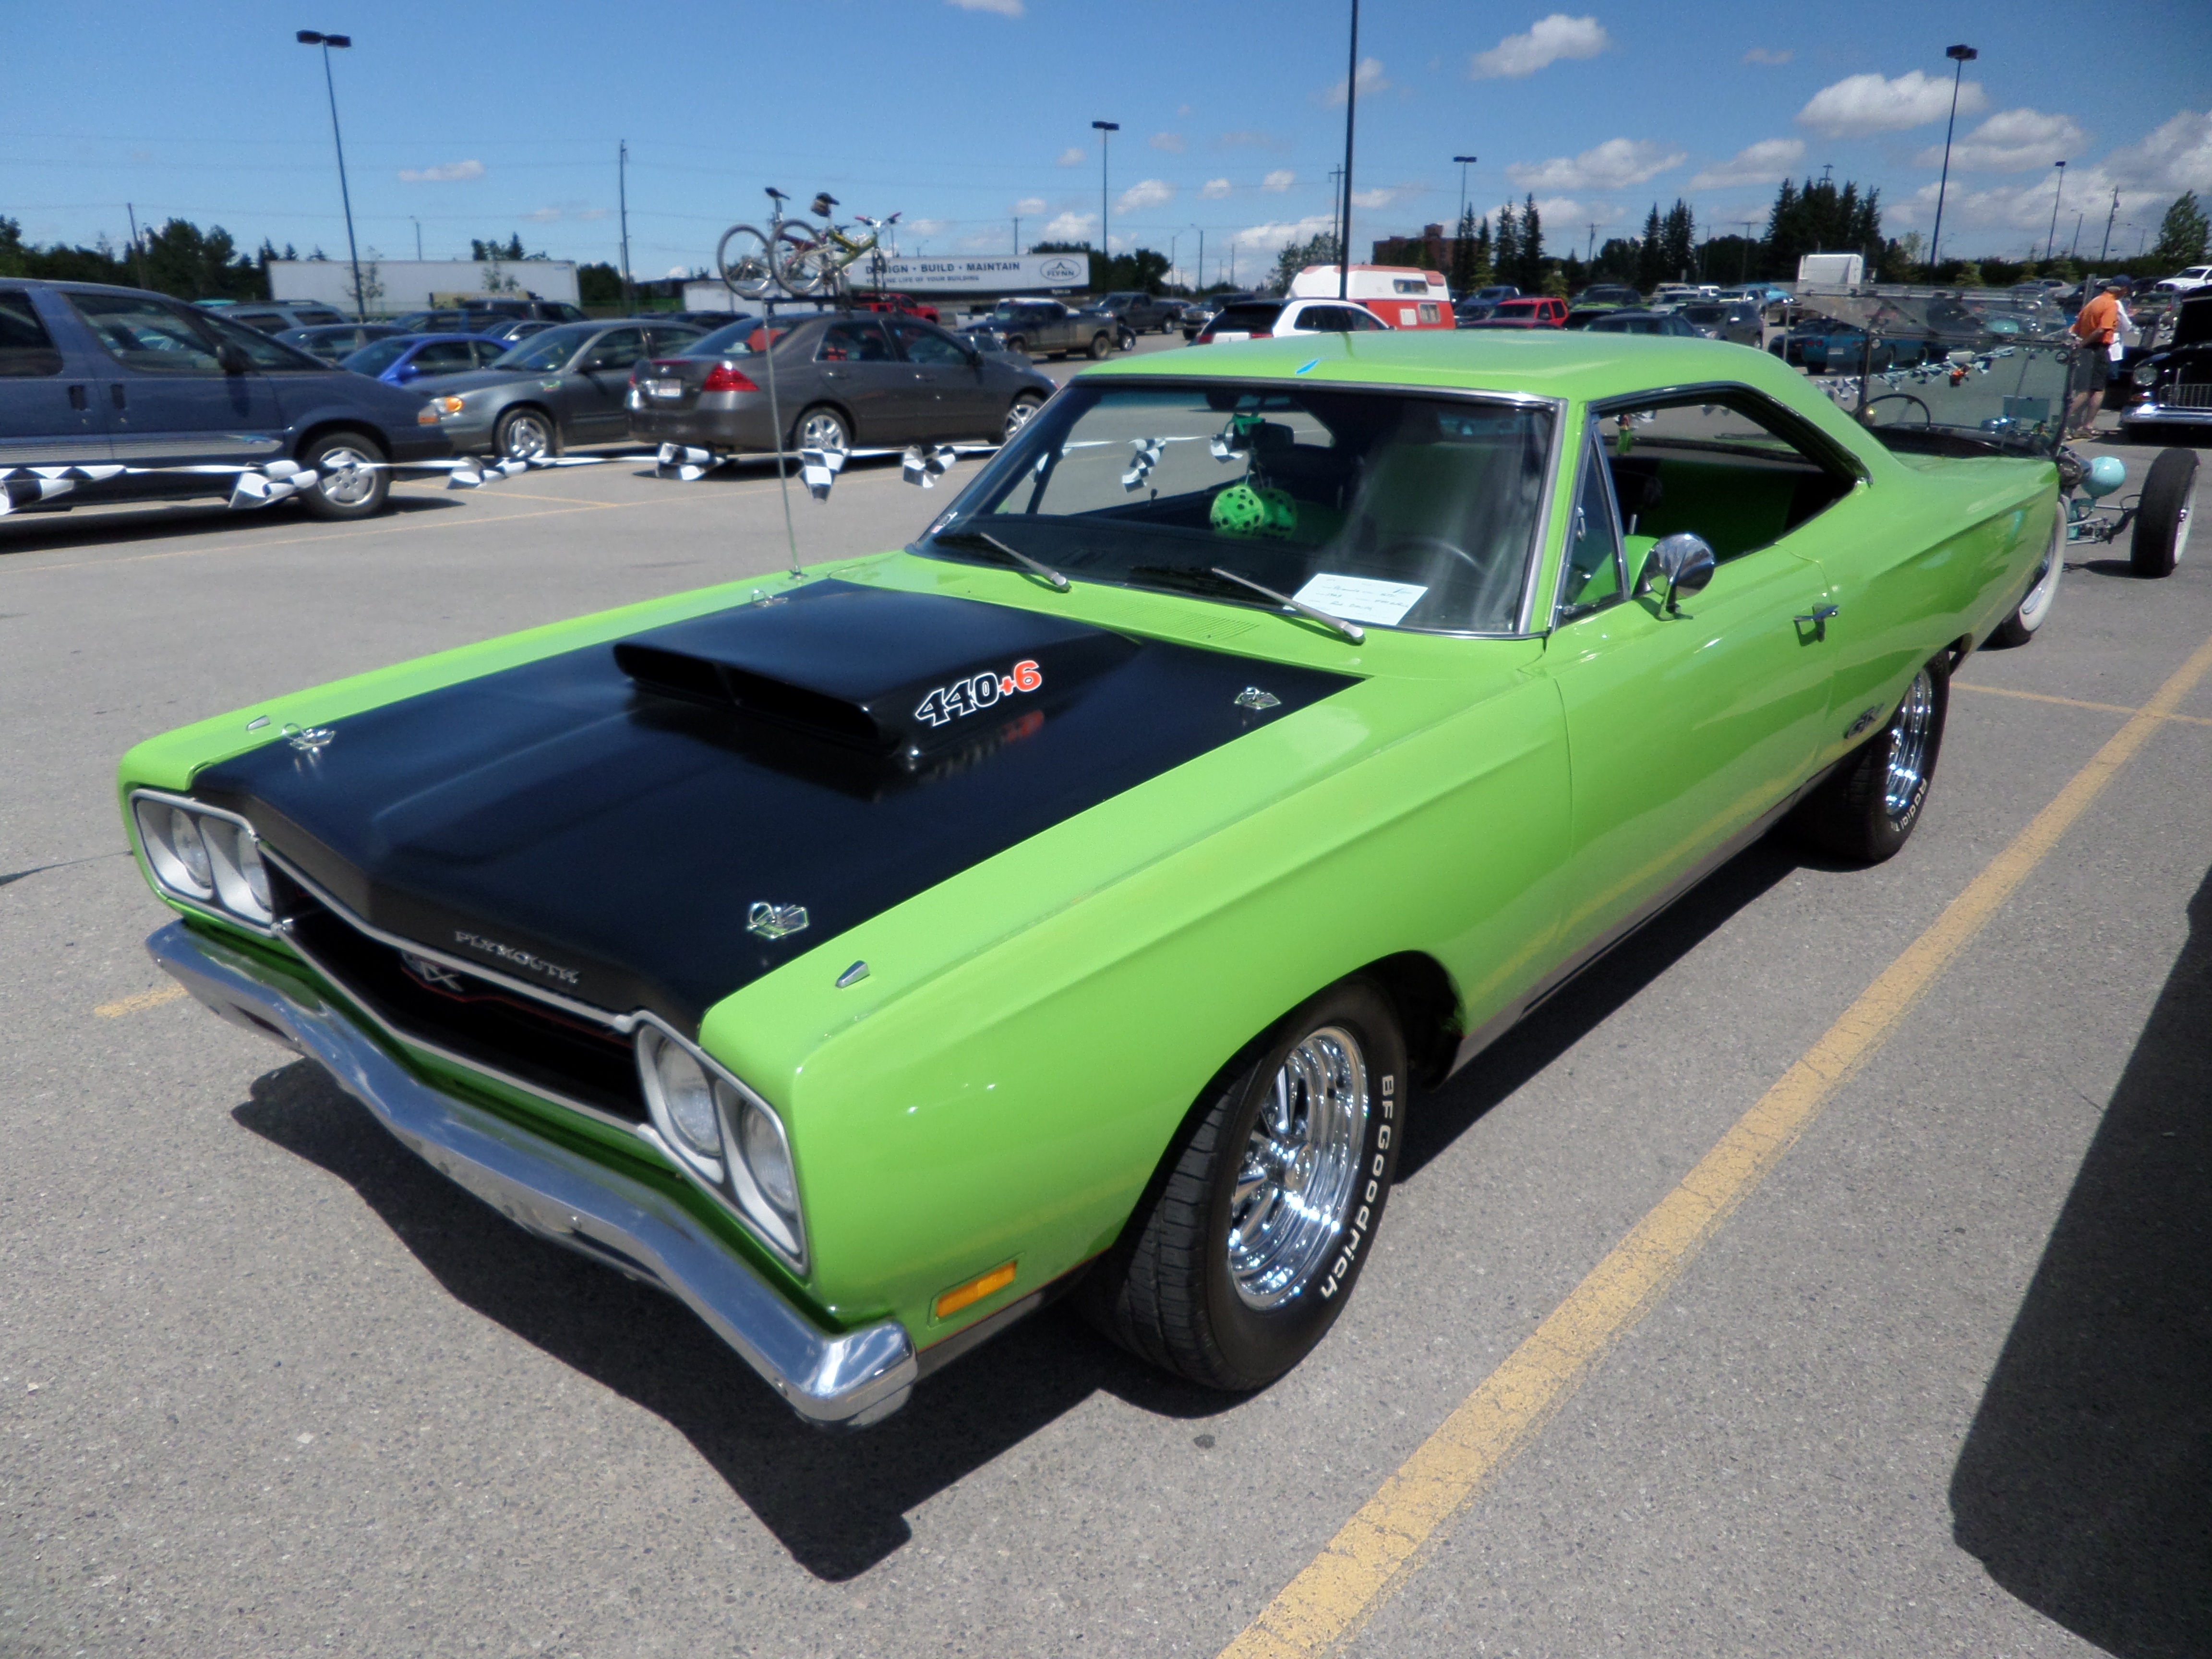
car, vehicle, show, classic car, muscle car, calgary, land vehicle, automobile make, automotive exterior, full size car